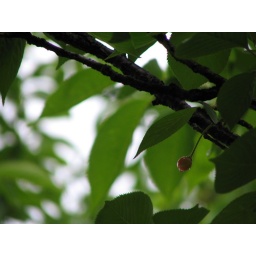
spotted on a tree outside the second floor of the castle. zoomed in with 10x almost to the max.